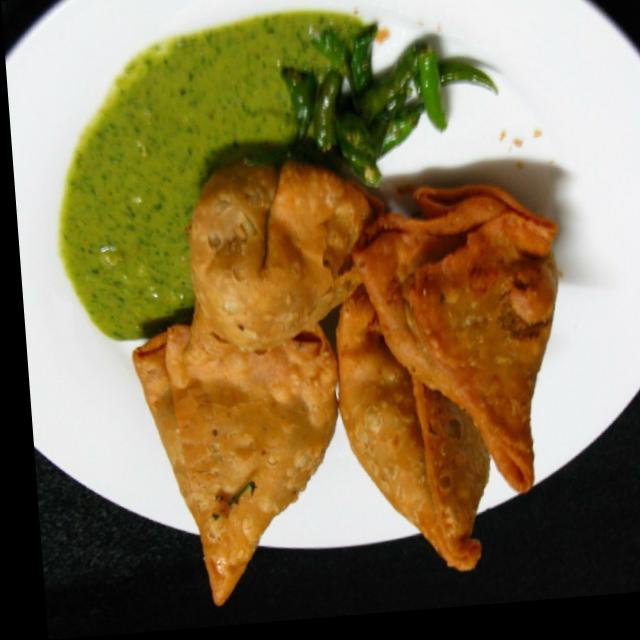
Dish: samosa